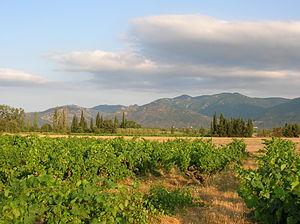
Le massif des Albères est un massif de montagnes qui constitue la partie la plus orientale de la chaîne pyrénéenne.
Le golfe du Lion est un golfe fermant l'extrême nord-ouest de la Méditerranée occidentale, entre le Cap de Creus, situé en Catalogne à l'ouest et, selon les avis, le cap Sicié ou la presqu'île de Giens, tous les deux situés dans le Var, à l'est. Son littoral relève donc principalement des régions administratives françaises d'Occitanie à l'ouest, et de Provence à l'est.
Le Côtes Catalanes, ou côtes-catalanes, est un vin de pays qui, depuis le 1ᵉʳ septembre 2003, regroupe les anciens vin de pays catalan, vin de pays des coteaux de Fenouillèdes et vin de pays des vals d’Agly. Appelé vin de pays des côtes-catalanes jusqu'en 2009, c'est un vin français d'indication géographique protégée départementale qui a vocation à labelliser, après dégustation, les vins ne pouvant postuler à une appellation d'origine.